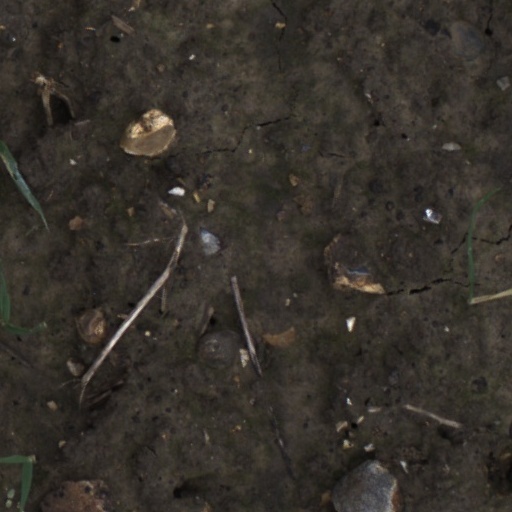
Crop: wheat